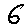
Label: 6